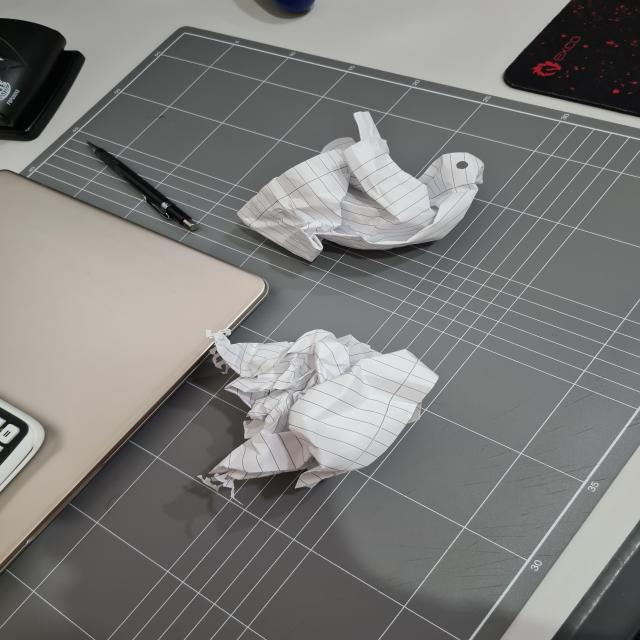
Label: tissues